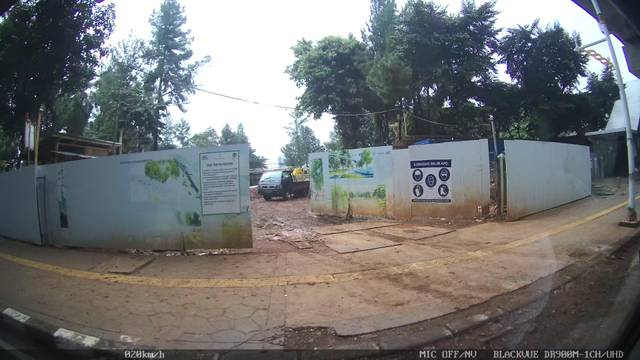
Region: Indonesia
Coordinates: -6.243, 106.798